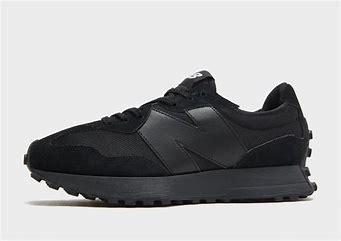
Brand: New
Model: Balance New Balance 327